Jeep Grand Cherokee (ZJ)

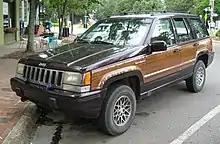
1993 Jeep Grand Wagoneer

Following the introduction of the all-new 1993 Grand Cherokee ZJ, Jeep introduced an "ultra-luxury" model of its all-new midsize SUV, called the Grand Wagoneer. Based on the Grand Cherokee Limited and paying tribute to the Jeep Grand Wagoneer SJ of which the Grand Cherokee ZJ replaced, the Grand Wagoneer included a standard 5.2L "Magnum" High-Output V8 engine and the new "Quadra-Trac" computerized full-time four wheel drive (4X4) system, both of which were optional on all other Grand Cherokees. Additional features on top of the Limited included exclusive faux woodgrain vinyl decals on the front fenders, doors, and rear tailgate, chrome Grand Wagoneer emblems on both front fenders, deletion of the lower textured body side cladding, unique pinstripes on the front and rear bumpers and above the woodgrain decals on both sides of the vehicle, color-keyed heated power-adjustable side mirrors, a chrome front grille, front bumper-mounted driving (fog) lamps, a color-keyed leather-wrapped tilt steering wheel with cruise control, ultra-luxury quilted leather-trimmed seating surfaces, a security system, and a full-size, matching cargo area-mounted spare tire and wheel with vinyl cover. The Grand Wagoneer was available in several different exterior color options, although all interiors were beige in color, regardless of exterior color. Options were very limited, as the Grand Wagoneer had a long list of standard equipment, although an A/M-F/M radio with graphic equalizer and single-disc CD player was available as an option (the Grand Cherokee ZJ was one of the first midsize SUV's to offer a factory-installed, in-dash CD player as an option). As there was not a large market for the Grand Cherokee ZJ-based Grand Wagoneer, it was discontinued after the 1993 model year, once again leaving the Limited as the top-of-the-line Grand Cherokee trim level.